SS Laurentic (1908)

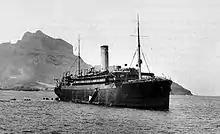
"Laurentic" as an AMC

The Admiralty then had "Laurentic" converted into an AMC. She was armed with eight QF 6-inch naval guns and two 6-pounder guns. On 25 November 1914 she was commissioned as HMS "Laurentic", with the pennant number M 71.